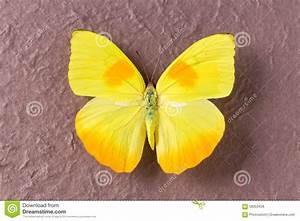
Label: farfalla